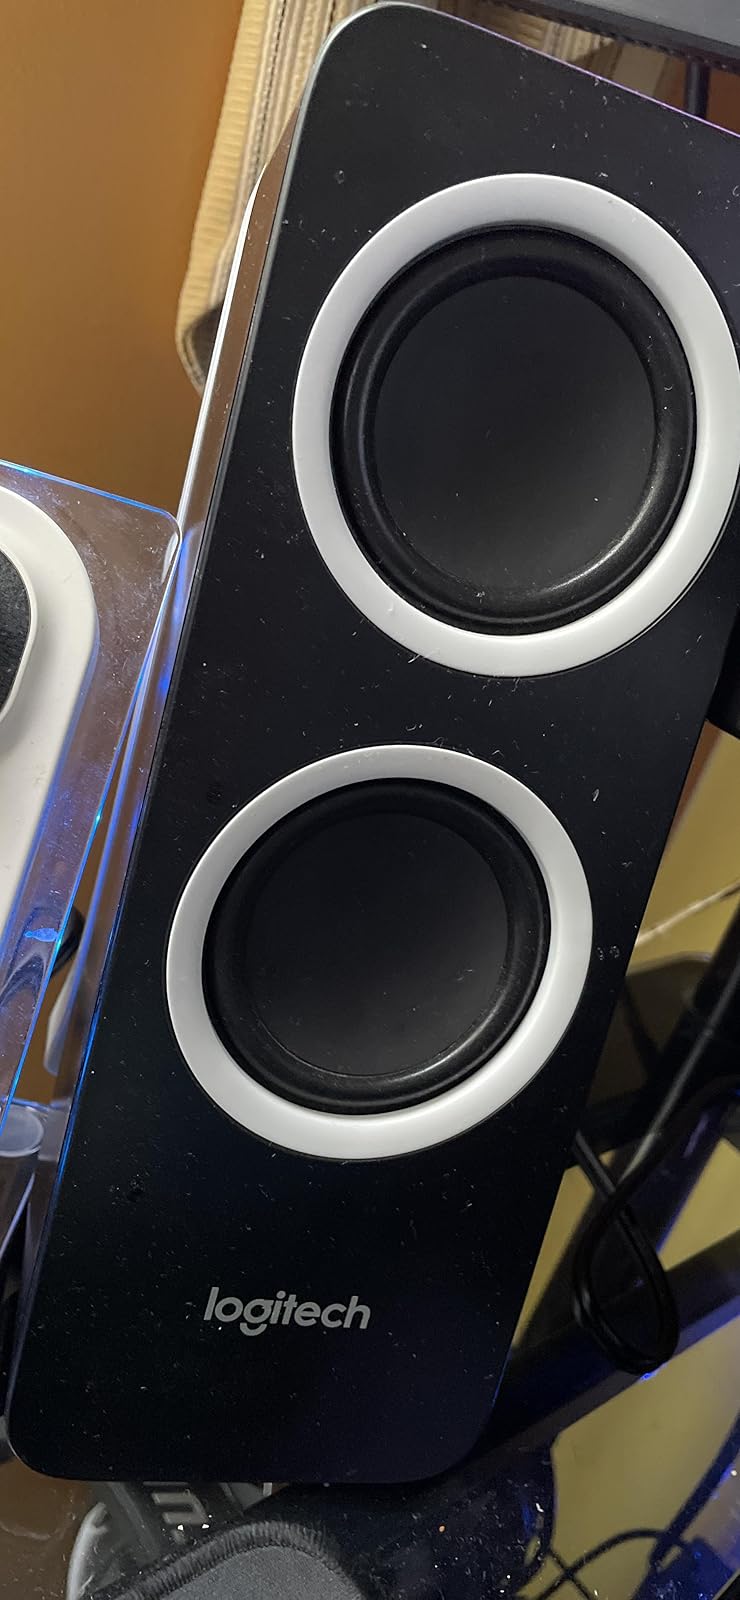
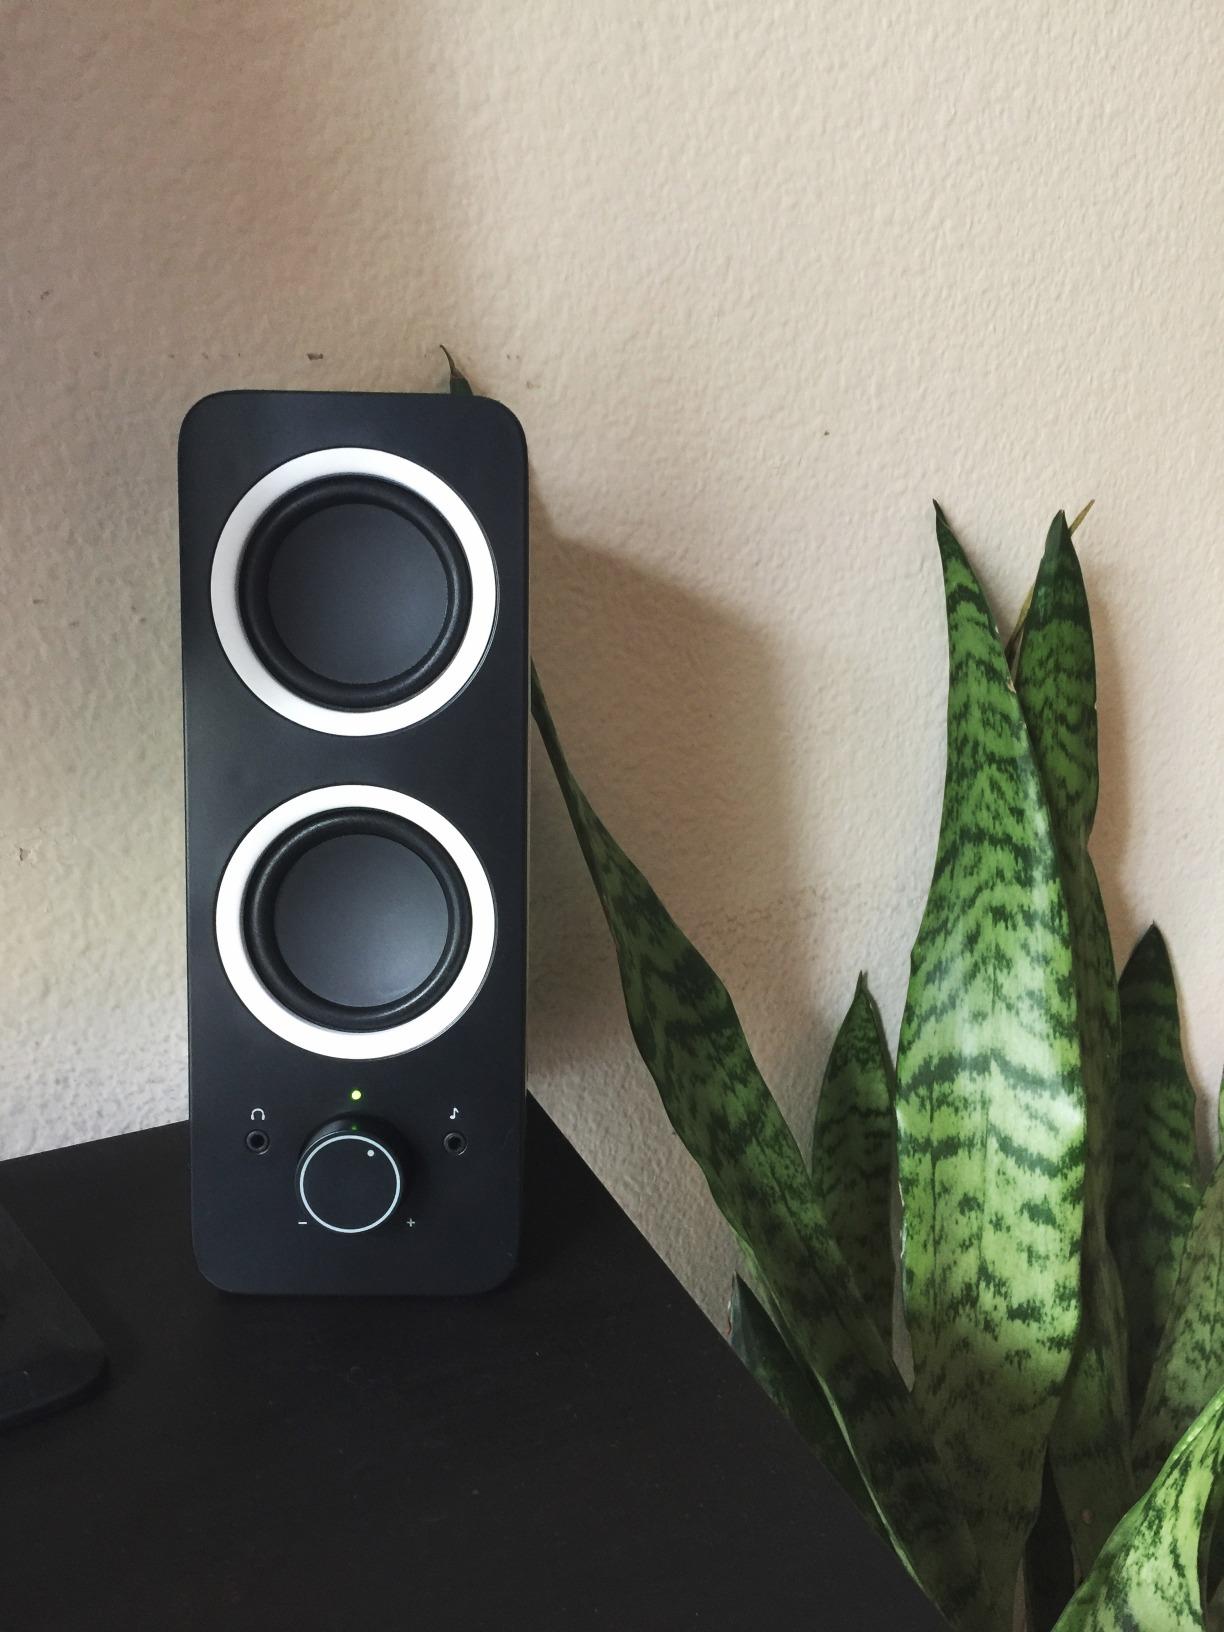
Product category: speaker
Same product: yes